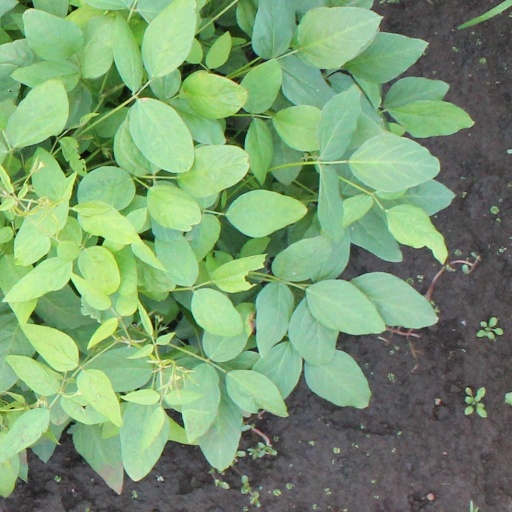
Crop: soybean